Overview effect

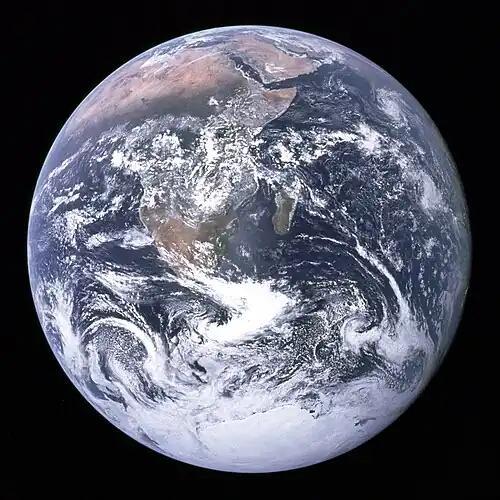
"The Blue Marble"—Earth as seen by the crew of Apollo 17 in 1972. Early photos of Earth taken from space inspired a mild version of the overview effect in earthbound non-astronauts, and became prominent symbols of environmental concern.

English astronomer Fred Hoyle wrote in 1948 that, "once a photograph of the Earth, taken from the outside, is available, a new idea as powerful as any in history will be let loose". After Apollo 8 astronaut William Anders' December 1968 "Earthrise" photograph of the Earth from lunar orbit, the Apollo missions were credited with inspiring the environmental movement, the first Earth Day being held in April 1970. Hoyle said that people suddenly seemed to care about protecting Earth's natural environment, though others attribute that awareness to Rachel Carson's 1962 book "Silent Spring" and reactions to several environmental disasters in the 1960s.